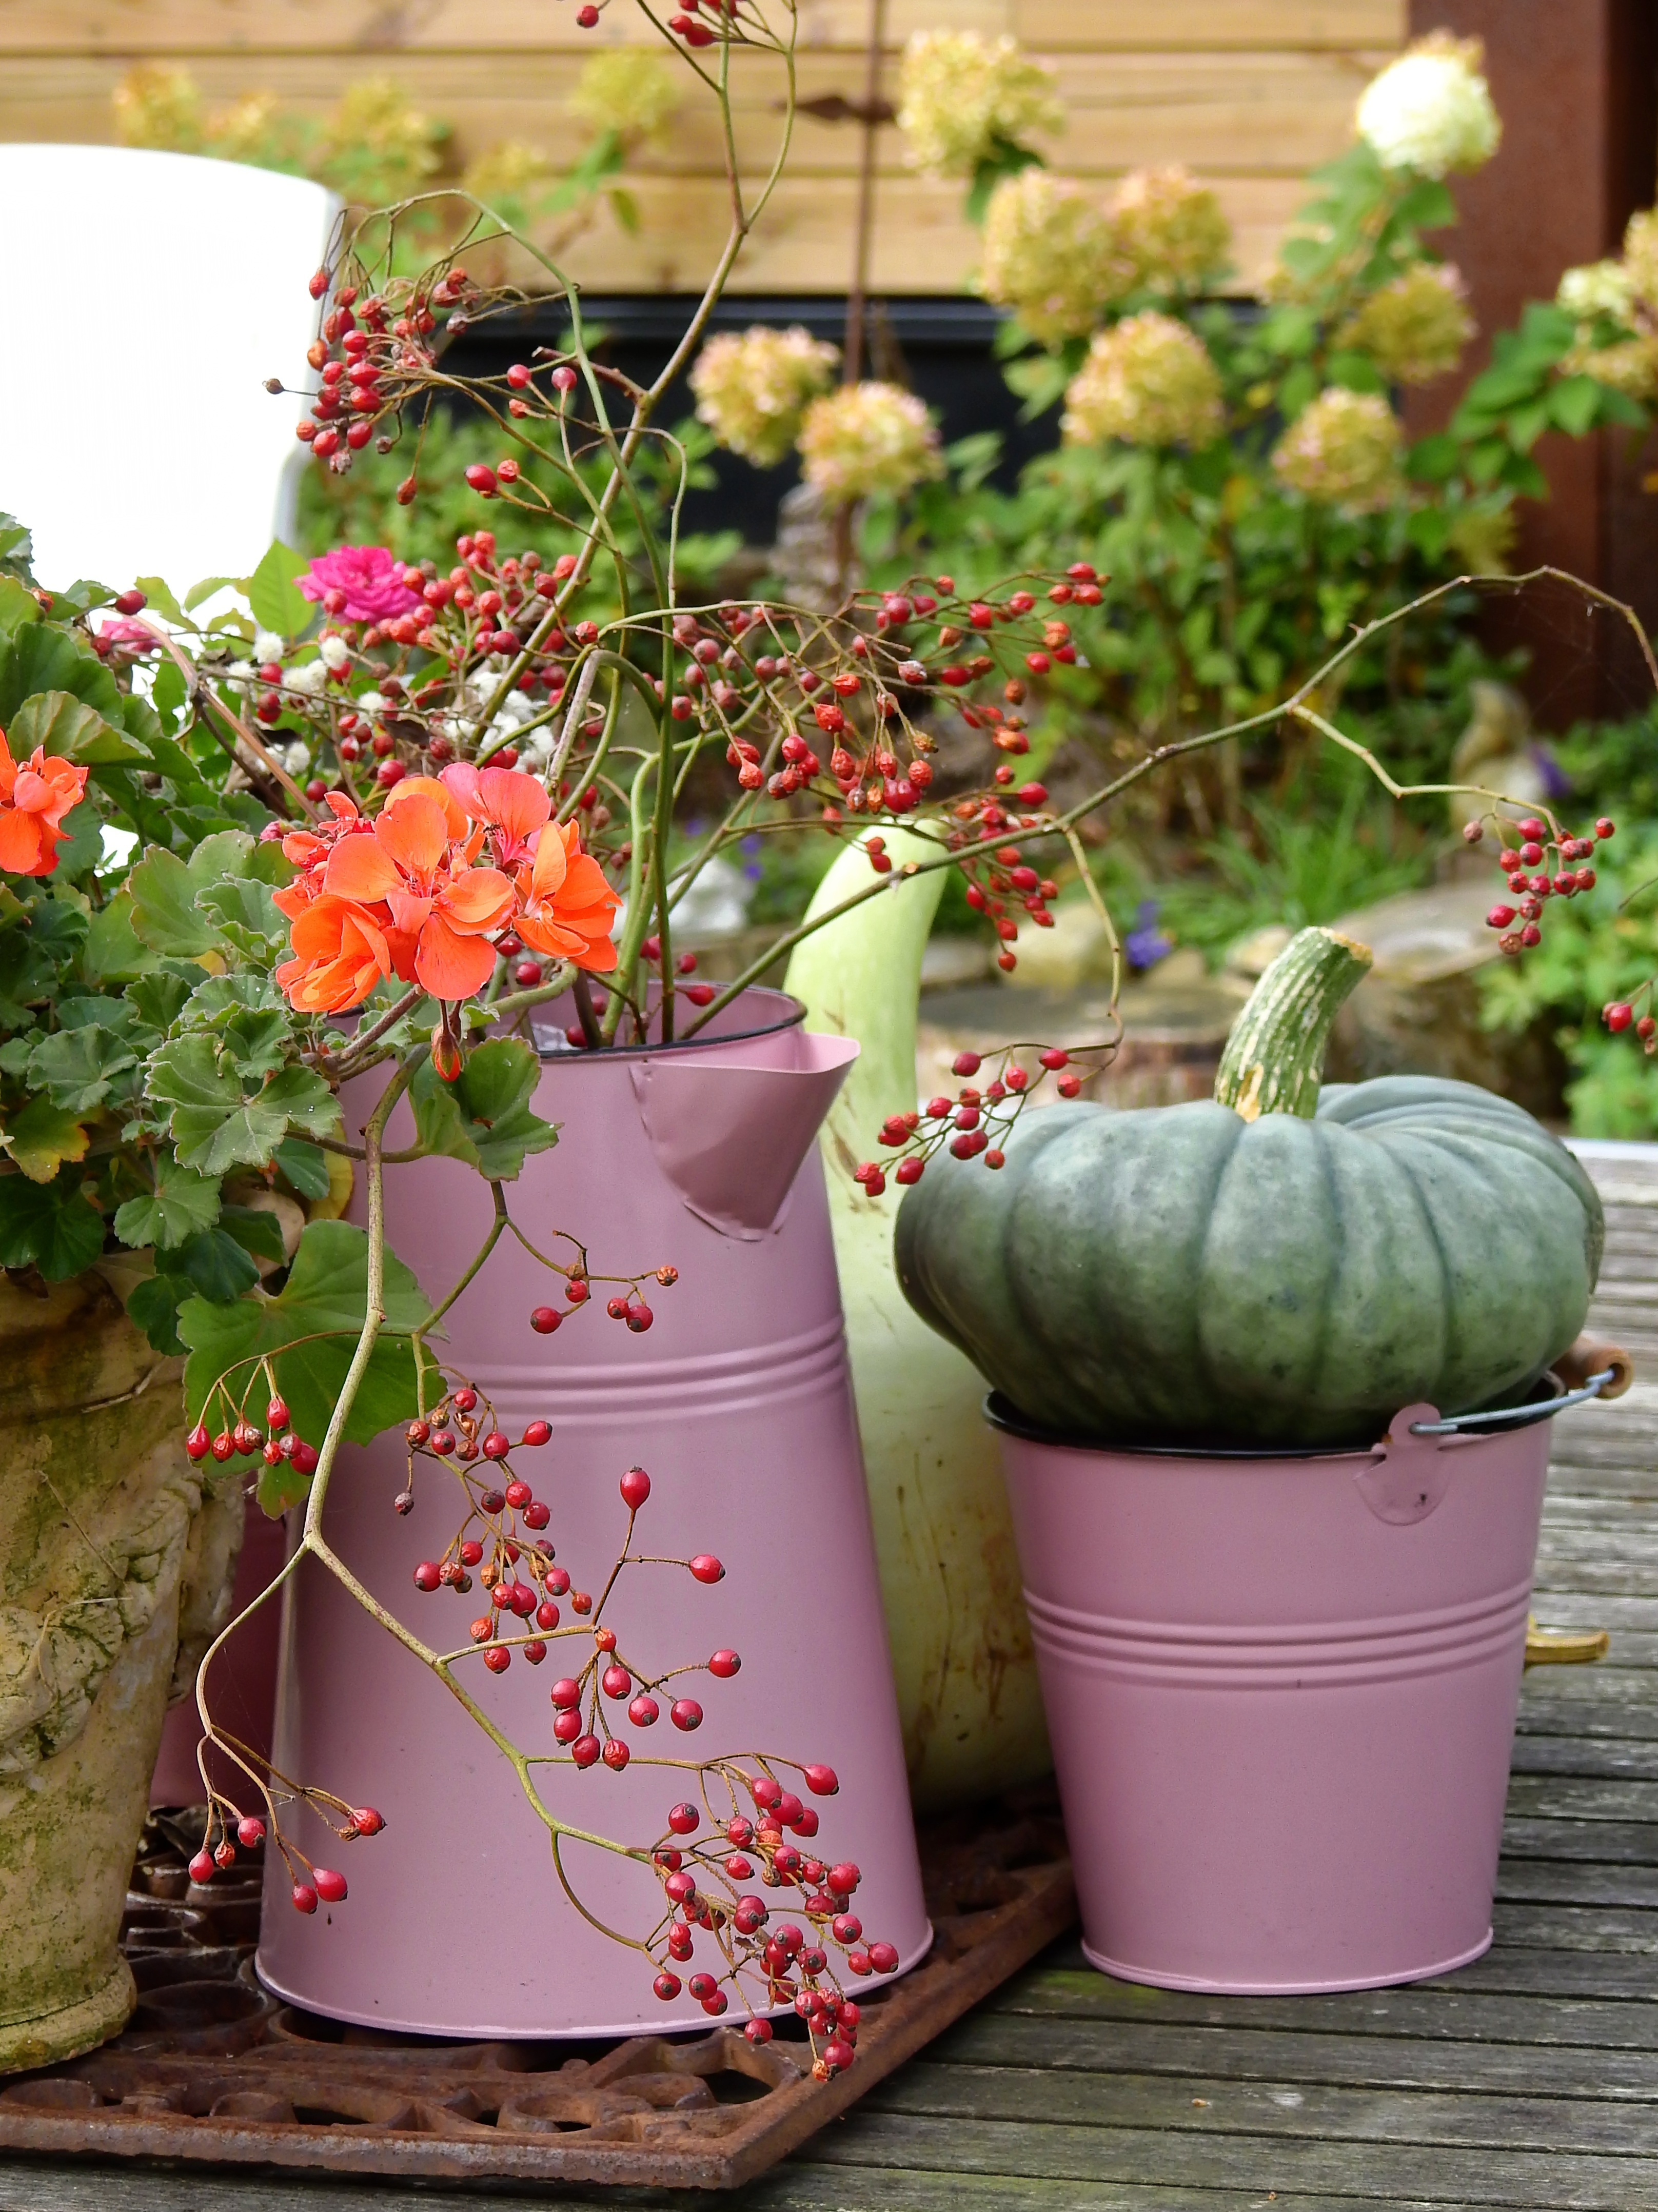
blossom, plant, flower, bloom, teapot, pot, decoration, pumpkin, garden, pink, bucket, deco, decorative, flowerpot, floristry, flowering plant, gies jug, floral design, centrepiece, man made object, land plant, flower arranging